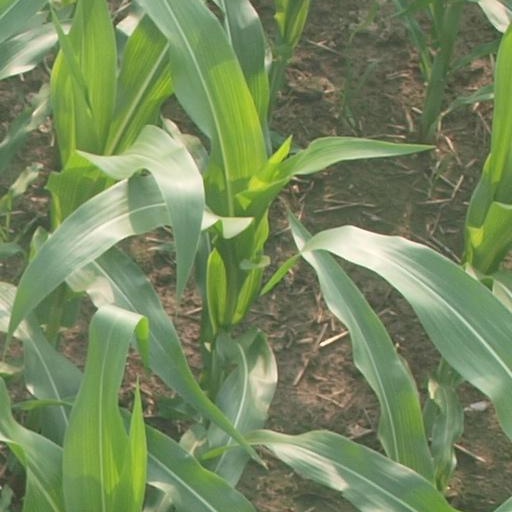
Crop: maize; corn